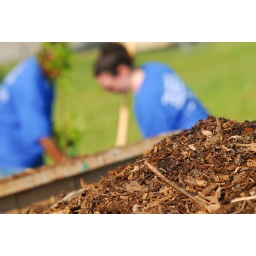
UIS students spread mulch around newly planted trees in one of Springfields most ambitious park building projects, Tradewinds Park.